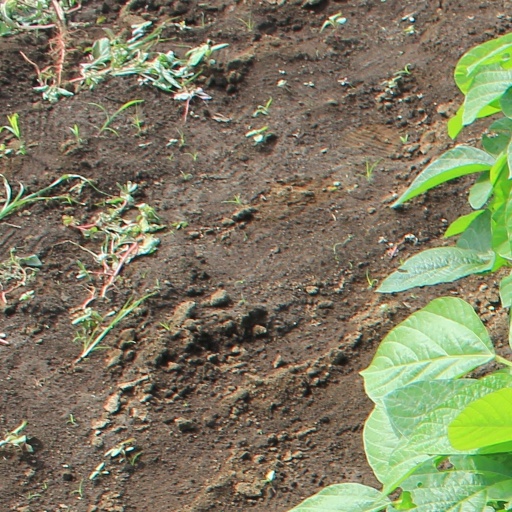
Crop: soybean